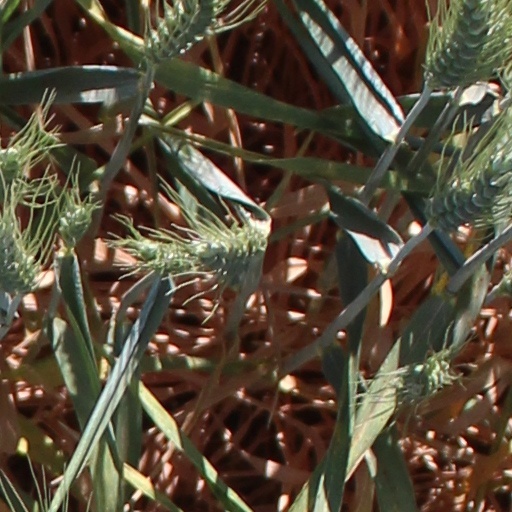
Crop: wheat